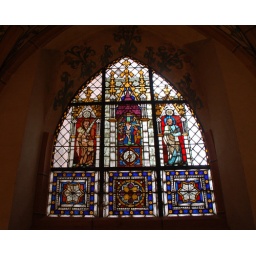
Crucifixion stained glass window above colorful blocks